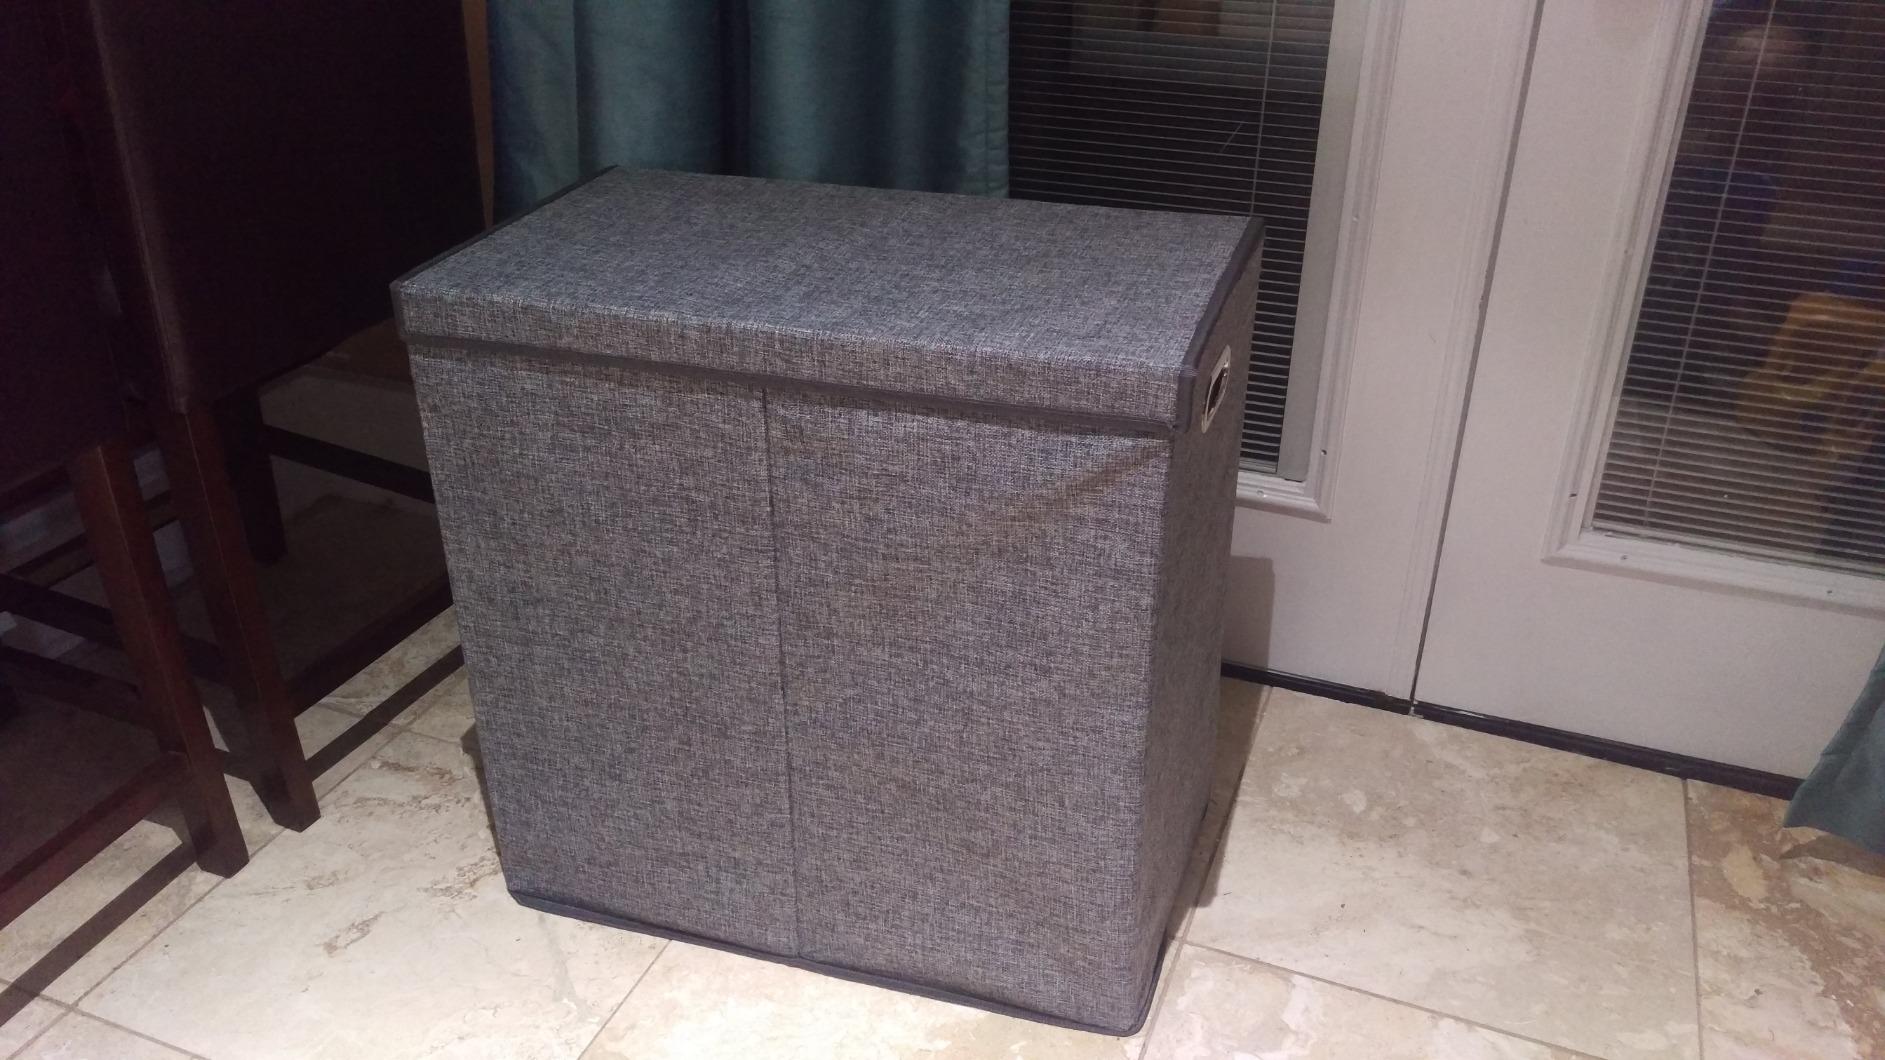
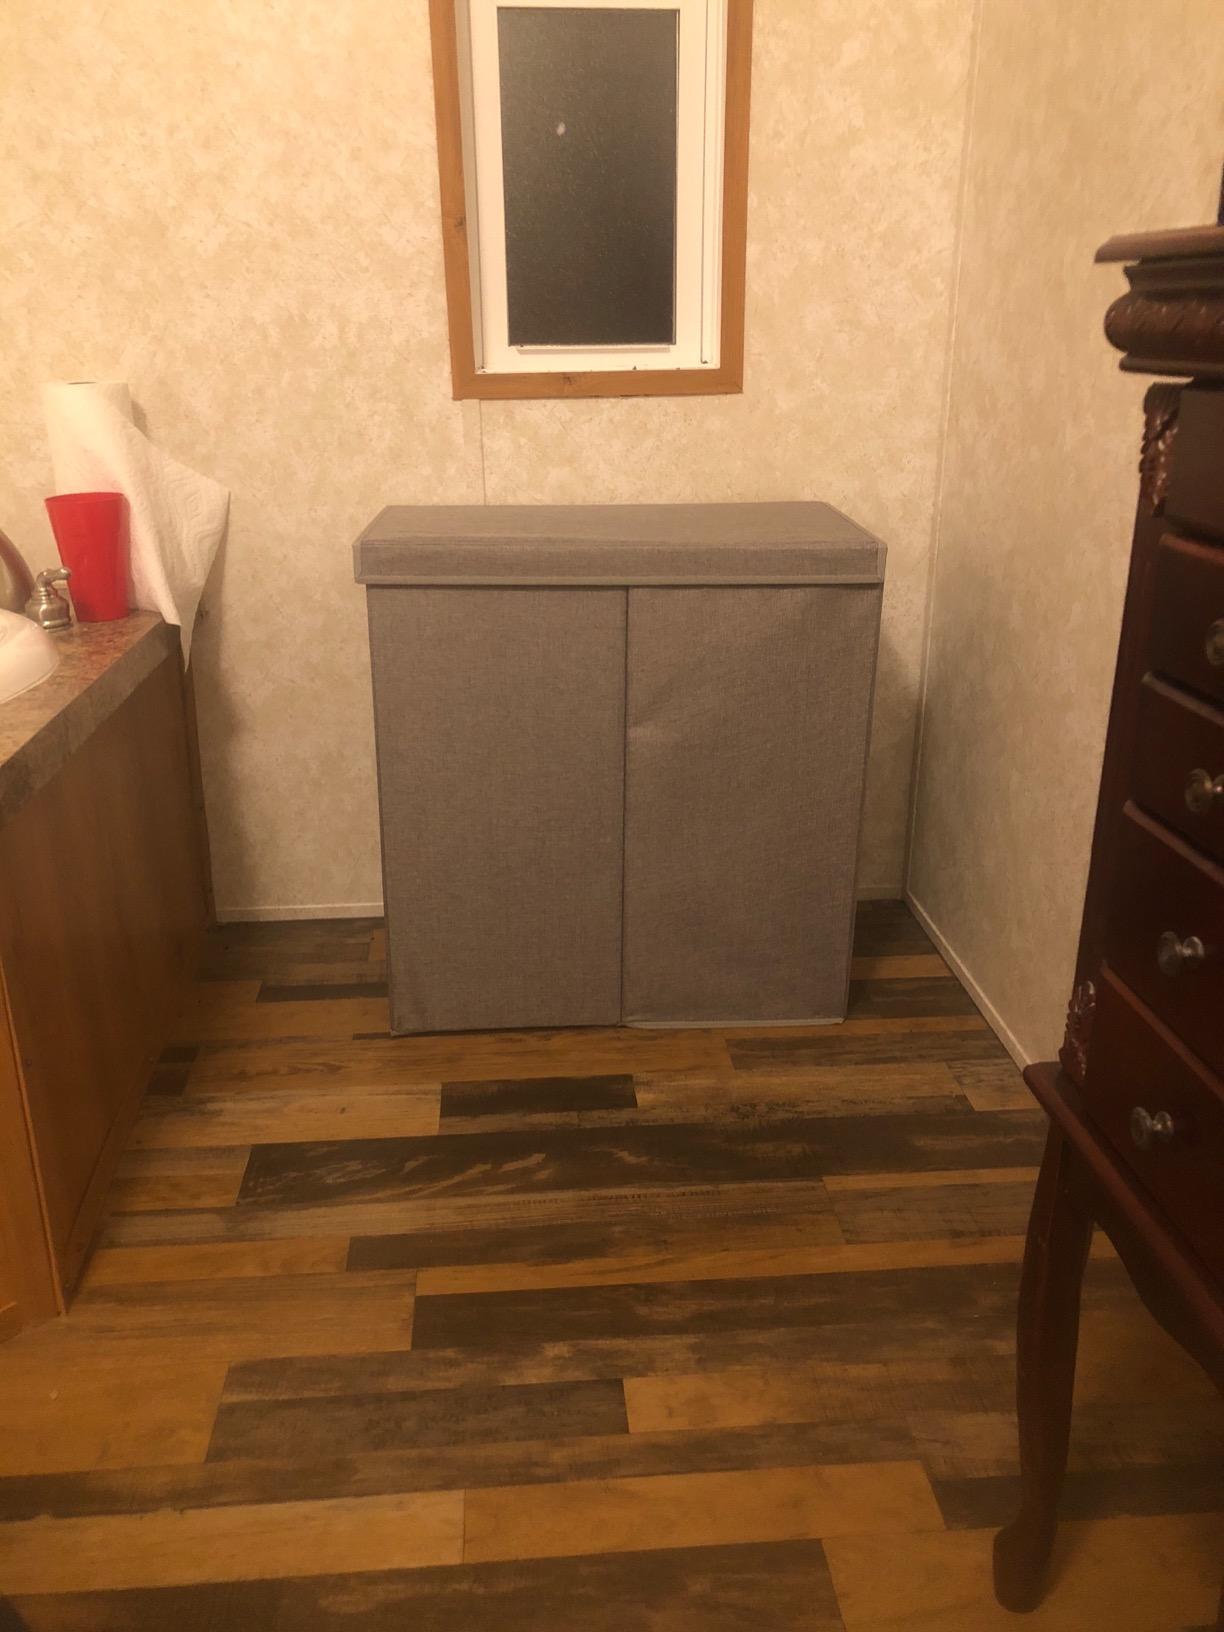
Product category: items_hamper
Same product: yes